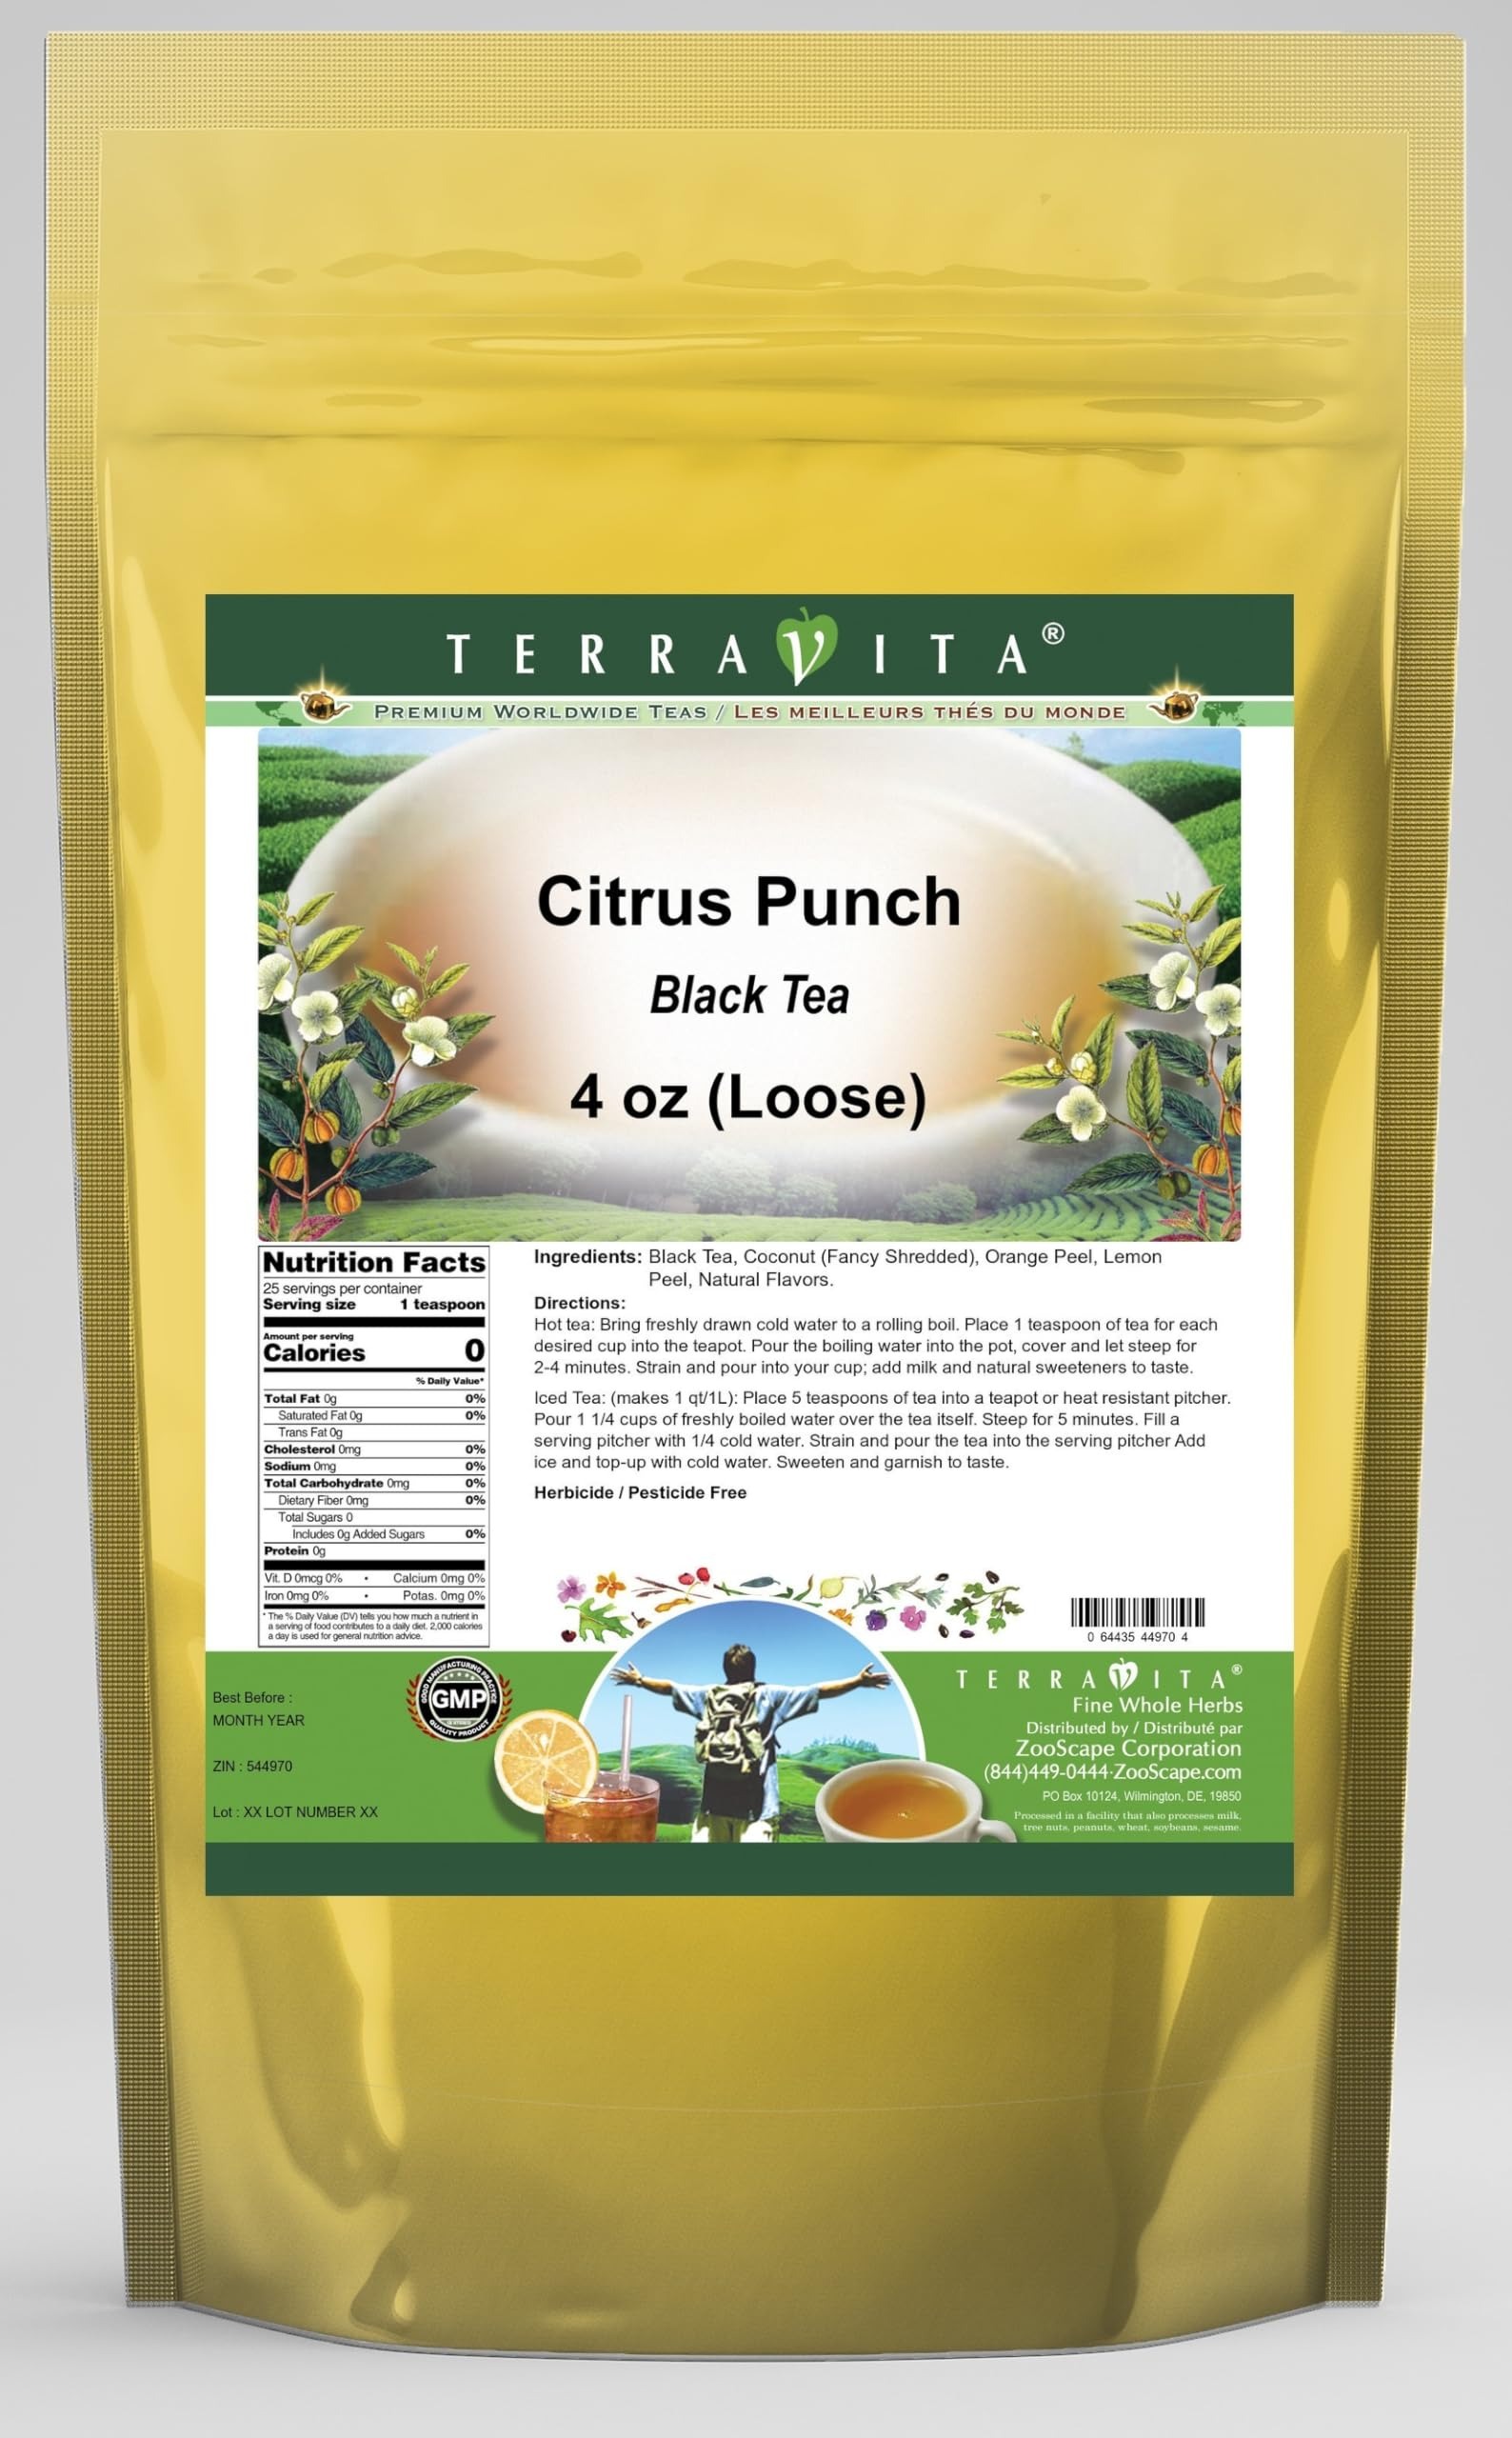
Item Name: Citrus Punch Black Tea (Loose) (4 oz, ZIN: 544970) - 2 Pack
Bullet Point 1: Our Citrus Punch Black Tea is a tasty flavored Black tea with Coconut, Orange Peel and Lemon Peel that has a refreshing taste that will impress you! The unique Citrus Punch taste is delicious! - Ingredients: Black tea, Coconut, Orange Peel, Lemon Peel and Natural Citrus Punch Flavor.
Bullet Point 2: No fillers.
Bullet Point 3: Manufacturer: TerraVita
Bullet Point 4: Size: 4 oz
Bullet Point 5: Loose Leaf Black Tea - Packed in a convenient upright pouch!
Product Description: Our Citrus Punch Black Tea is a tasty flavored Black tea with Coconut, Orange Peel and Lemon Peel that has a refreshing taste that will impress you! The unique Citrus Punch taste is delicious! - Ingredients: Black tea, Coconut, Orange Peel, Lemon Peel and Natural Citrus Punch Flavor. - Hot tea brewing method: Bring freshly drawn cold water to a rolling boil. Place 1 teaspoon of tea for each desired cup into the teapot. Pour the boiling water into the pot, cover and let steep for 2-4 minutes. Strain and pour into your cup; add milk and natural sweeteners to taste. - Iced tea brewing method: (to make 1 liter/quart): Place 5 teaspoons of tea into a teapot or heat resistant pitcher. Pour 1 1/4 cups of freshly boiled water over the tea itself. Steep for 5 minutes. Fill a serving pitcher with 1/4 cold water. Strain and pour the tea into the serving pitcher Add ice and top-up with cold water. Sweeten and garnish to taste. - TerraVita is an exclusive line of premium-quality, natural source products that use only the finest, purest and most potent ingredients found around the world. TerraVita is hallmarked by the highest possible standards of purity, potency, stability and freshness. All of our products are prepared with the highest elements of quality control, from raw materials through the entire manufacturing process, up to and including the moment that the bottles or bags are sealed for freshness and shipped out to you. Our highest possible standards are certified by independent laboratories and backed by our personal guarantee. - TerraVita exists to meet and ensure your family's health and wellness without the harmful effects of chemicals and health products. We strive to make all of our products affordable and reliable and are constantly searching the market to maintain ou
Value: 8.0
Unit: Ounce

Price: 29.41